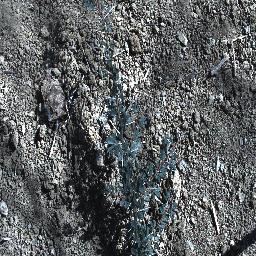
Label: prickly_acacia